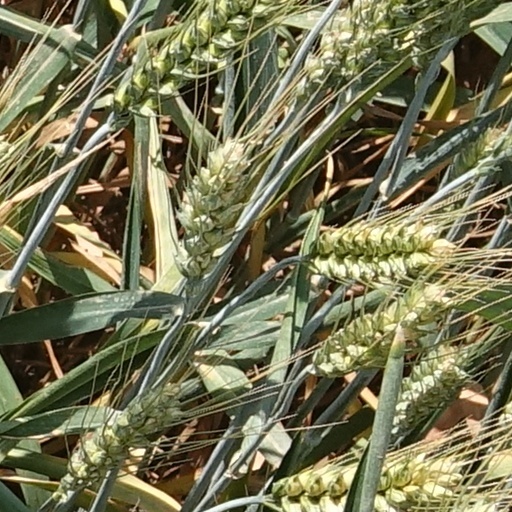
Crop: wheat